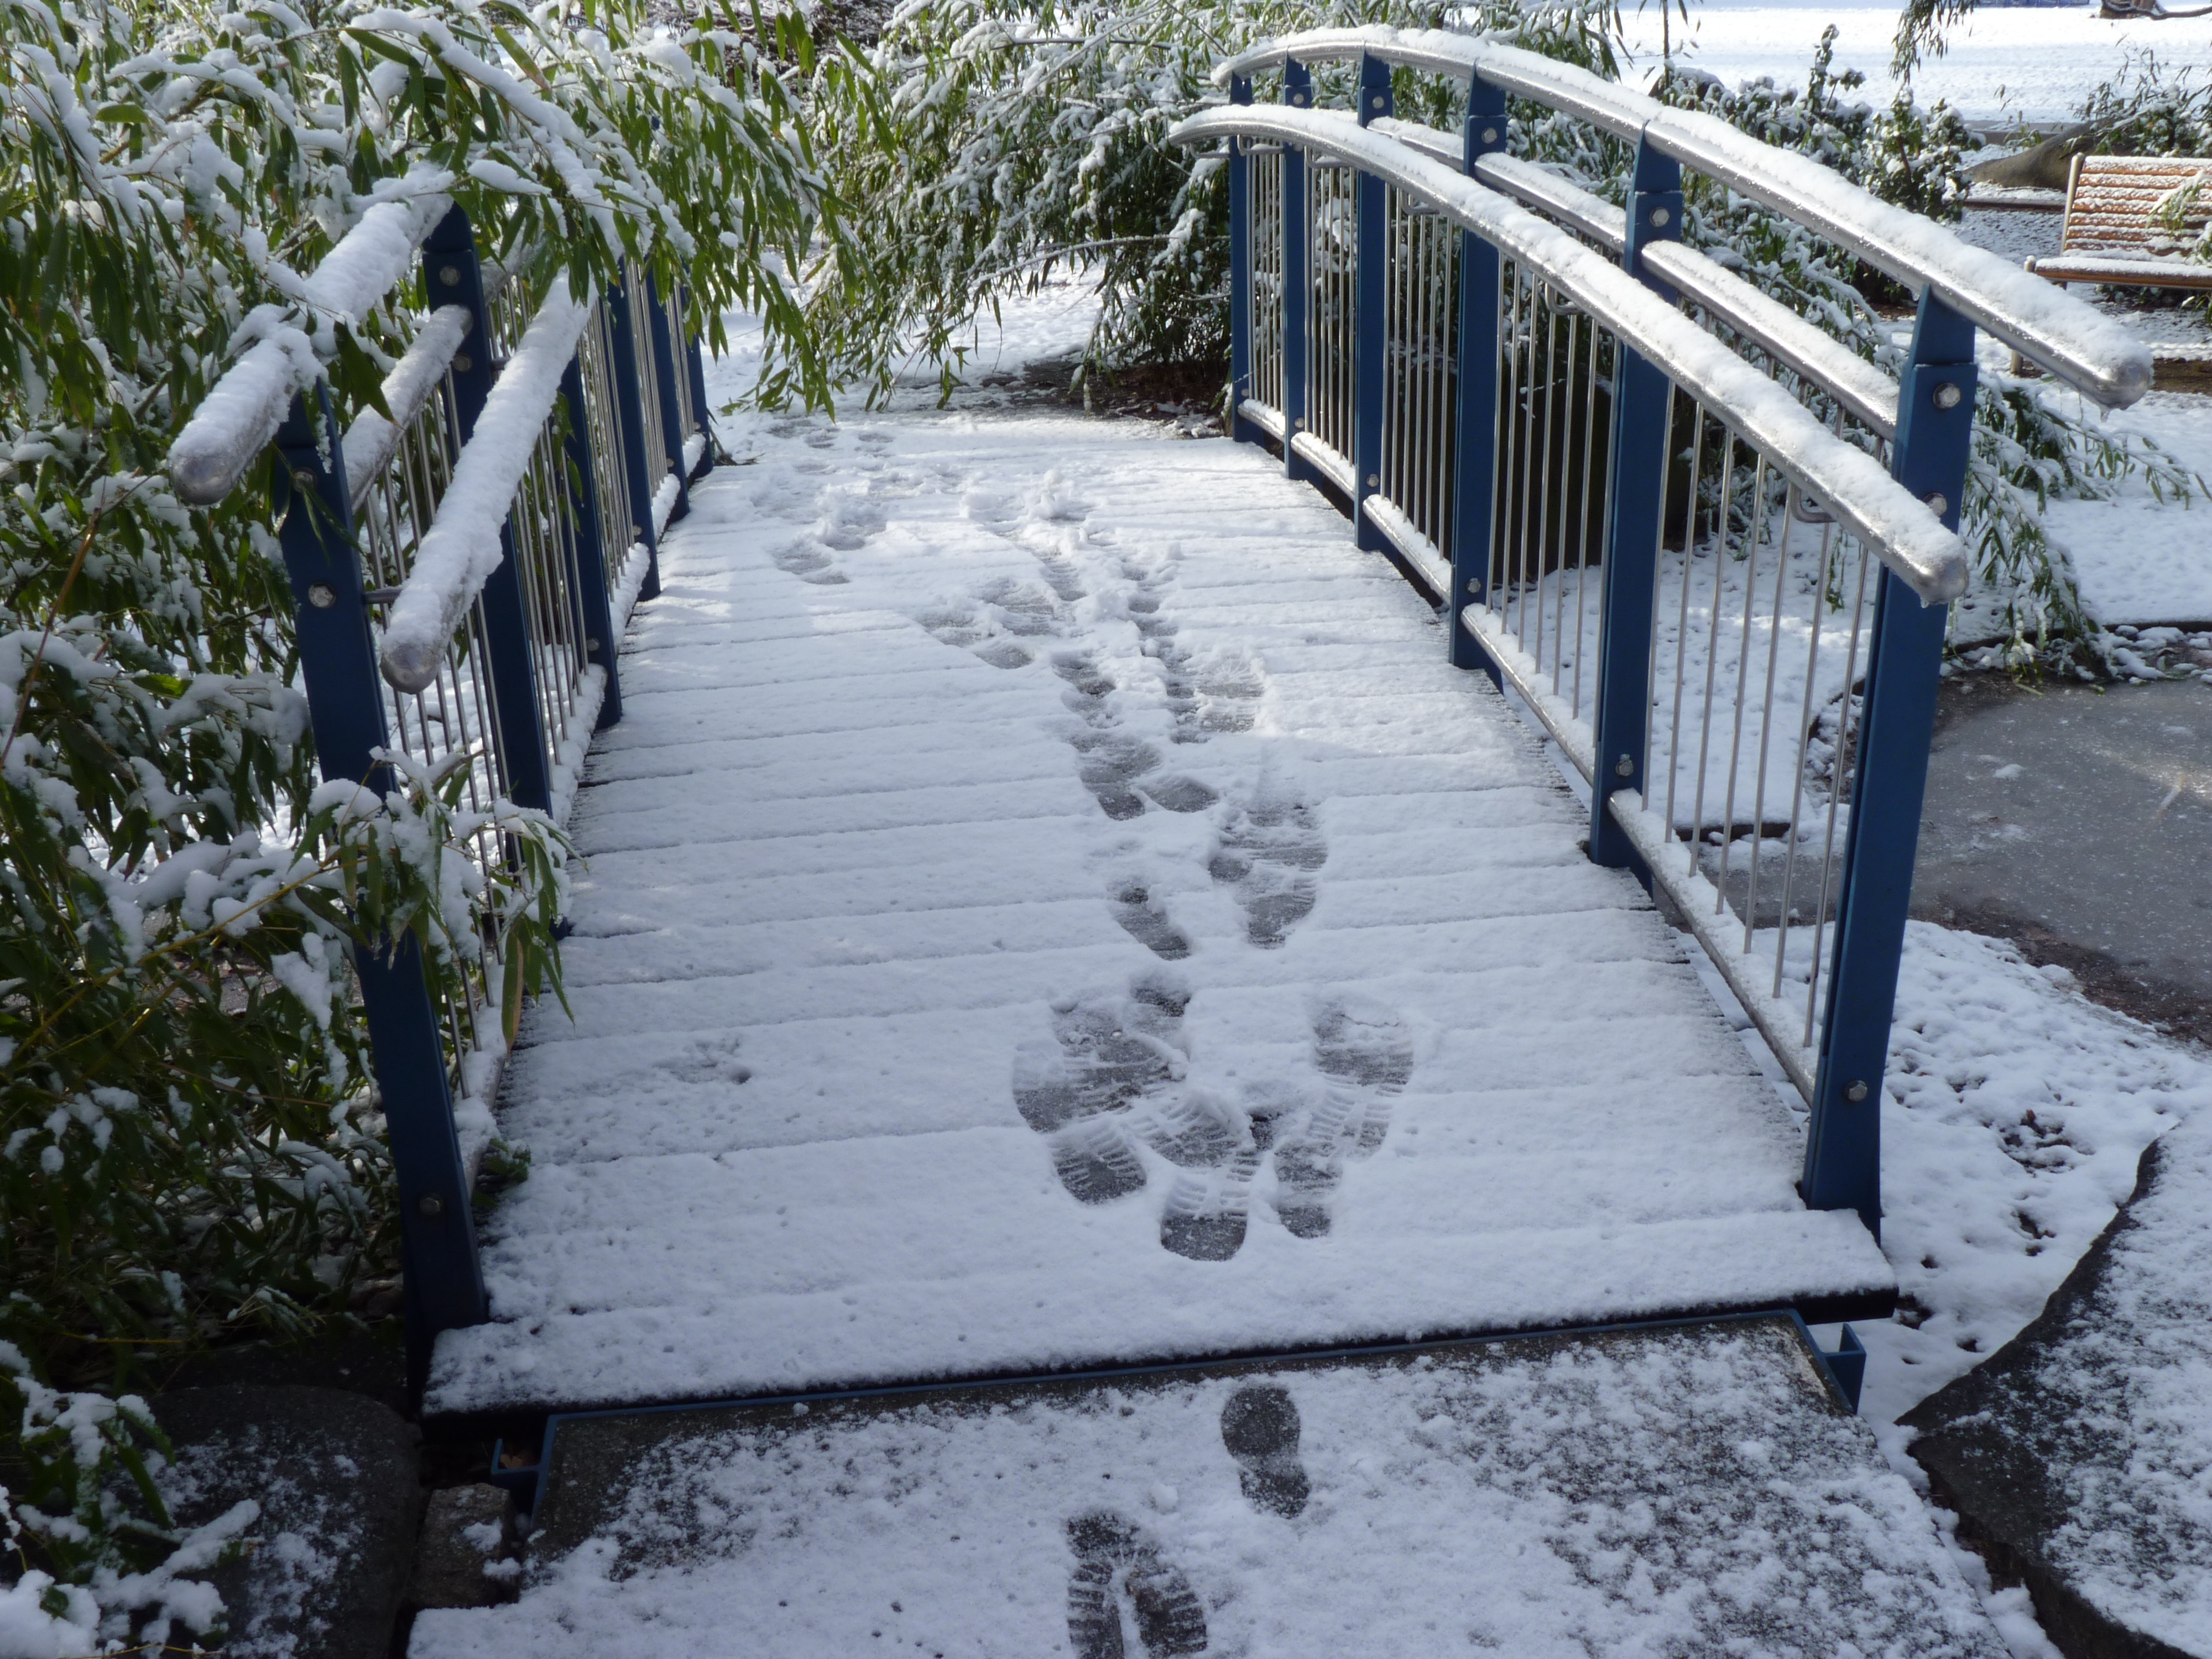
snow, winter, bridge, sidewalk, walkway, ice, weather, season, footprints, winter impressions